Splunk

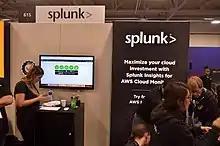
Splunk at AWS Summit

Splunk Inc. is an American software company based in San Francisco, California, that produces software for searching, monitoring, and analyzing machine-generated data via a web-style interface. Its software helps capture, index and correlate real-time data in a searchable repository, from which it can generate graphs, reports, alerts, dashboards and visualizations. Splunk describes its products as SIEM, SOAR (Security Orchestration, Automation, and Response), and observability solutions.